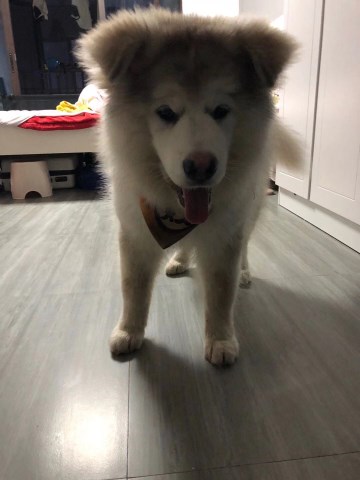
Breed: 1324-n000004-malamute